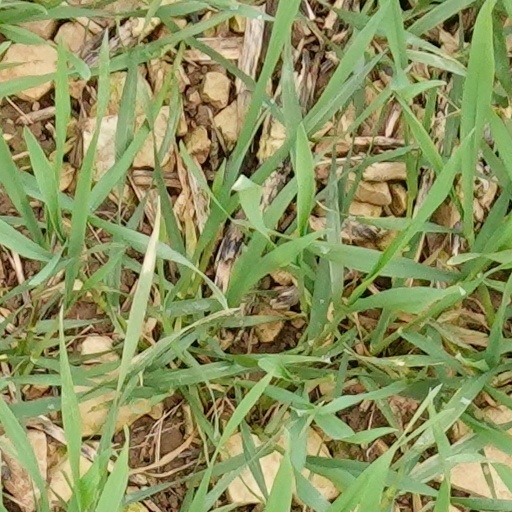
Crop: wheat